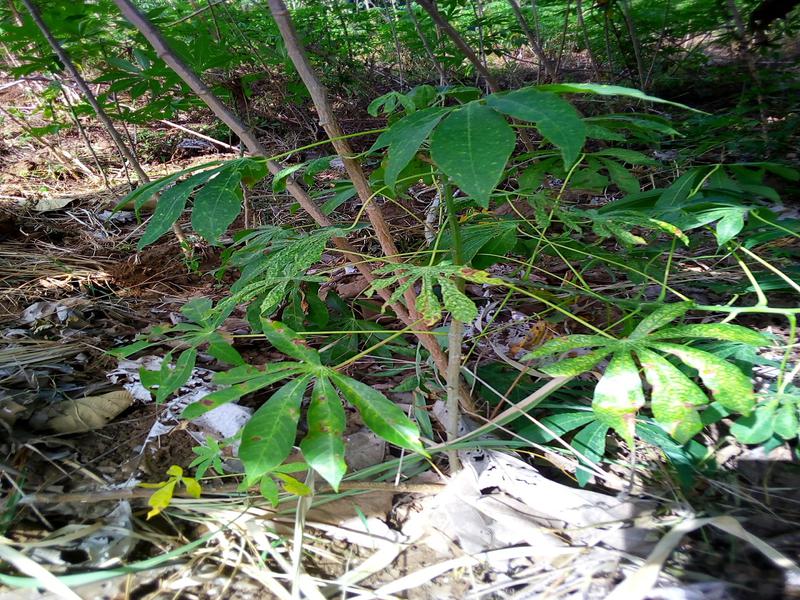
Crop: cassava
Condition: green_mottle